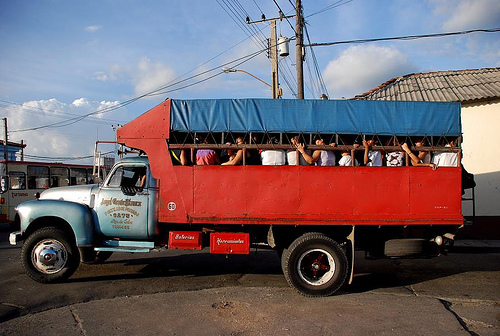
People packed tightly together riding on the back of a pickup truck.

A truck with a covered back full of people.

A red covered truck is loaded down with people.

People riding on the back of a truck under a canopy

The back of the truck is filled with people traveling down the road.